Rudolf Tayerlé

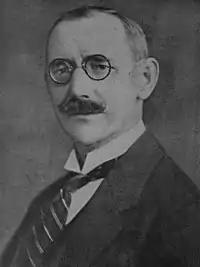
Rudolf Tayerle

Rudolf Tayerlé (1877–1942) was a Czechoslovak Social Democratic politician and trade union leader. In 1922 he was instrumental in expelling the communists from the Odborové sdružení českoslovanské. In 1942 he was elected vice-president of the International Federation of Trade Unions. Tayerlé was arrested shortly after the German invasion of Czechoslovakia. He died in the Mauthausen-Gusen concentration camp.